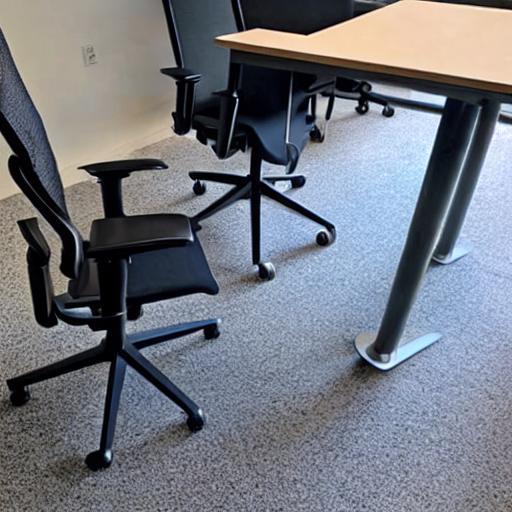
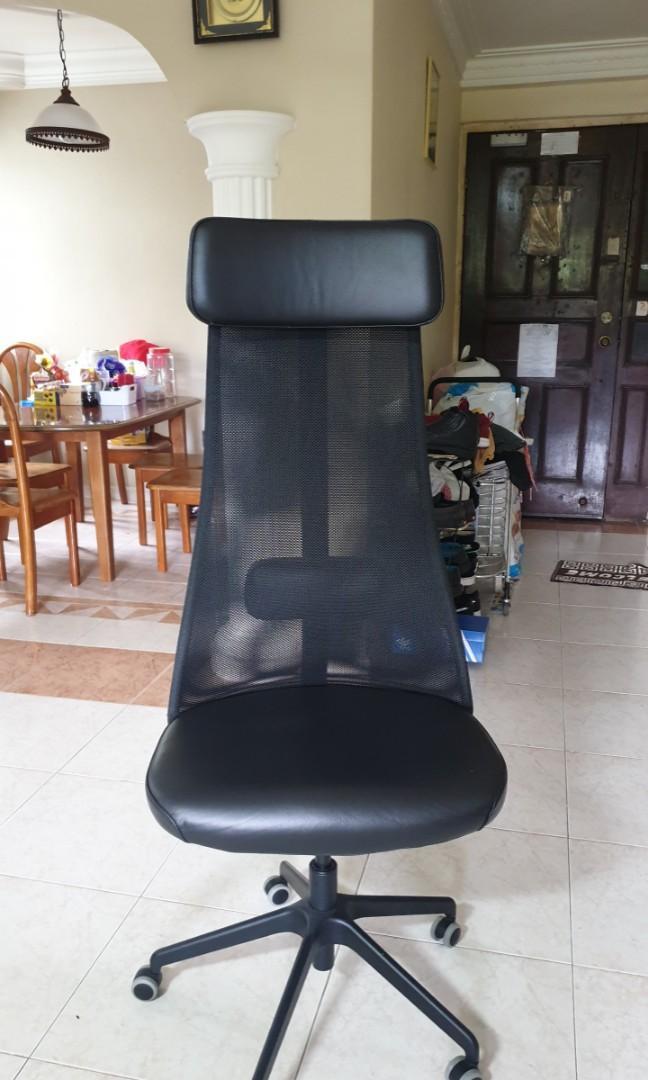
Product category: items_chair
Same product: no